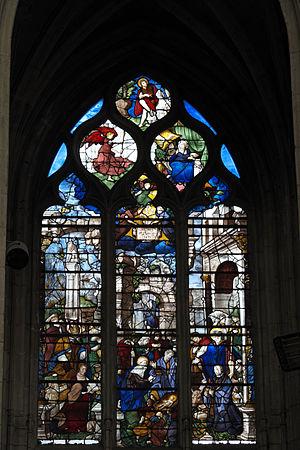
Les vitraux de l'église Sainte-Foy de Conches-en-Ouche, dans le département de l'Eure, constituent un ensemble important d'œuvres datant pour la plupart du milieu de XVIᵉ siècle. La nef de l'église comporte huit travées ; les fenêtres des sept premières sont, de part et d'autre, décorés de riches verrières. Le chœur est à sept pans, et chacune de ses ouvertures porte un vitrail.